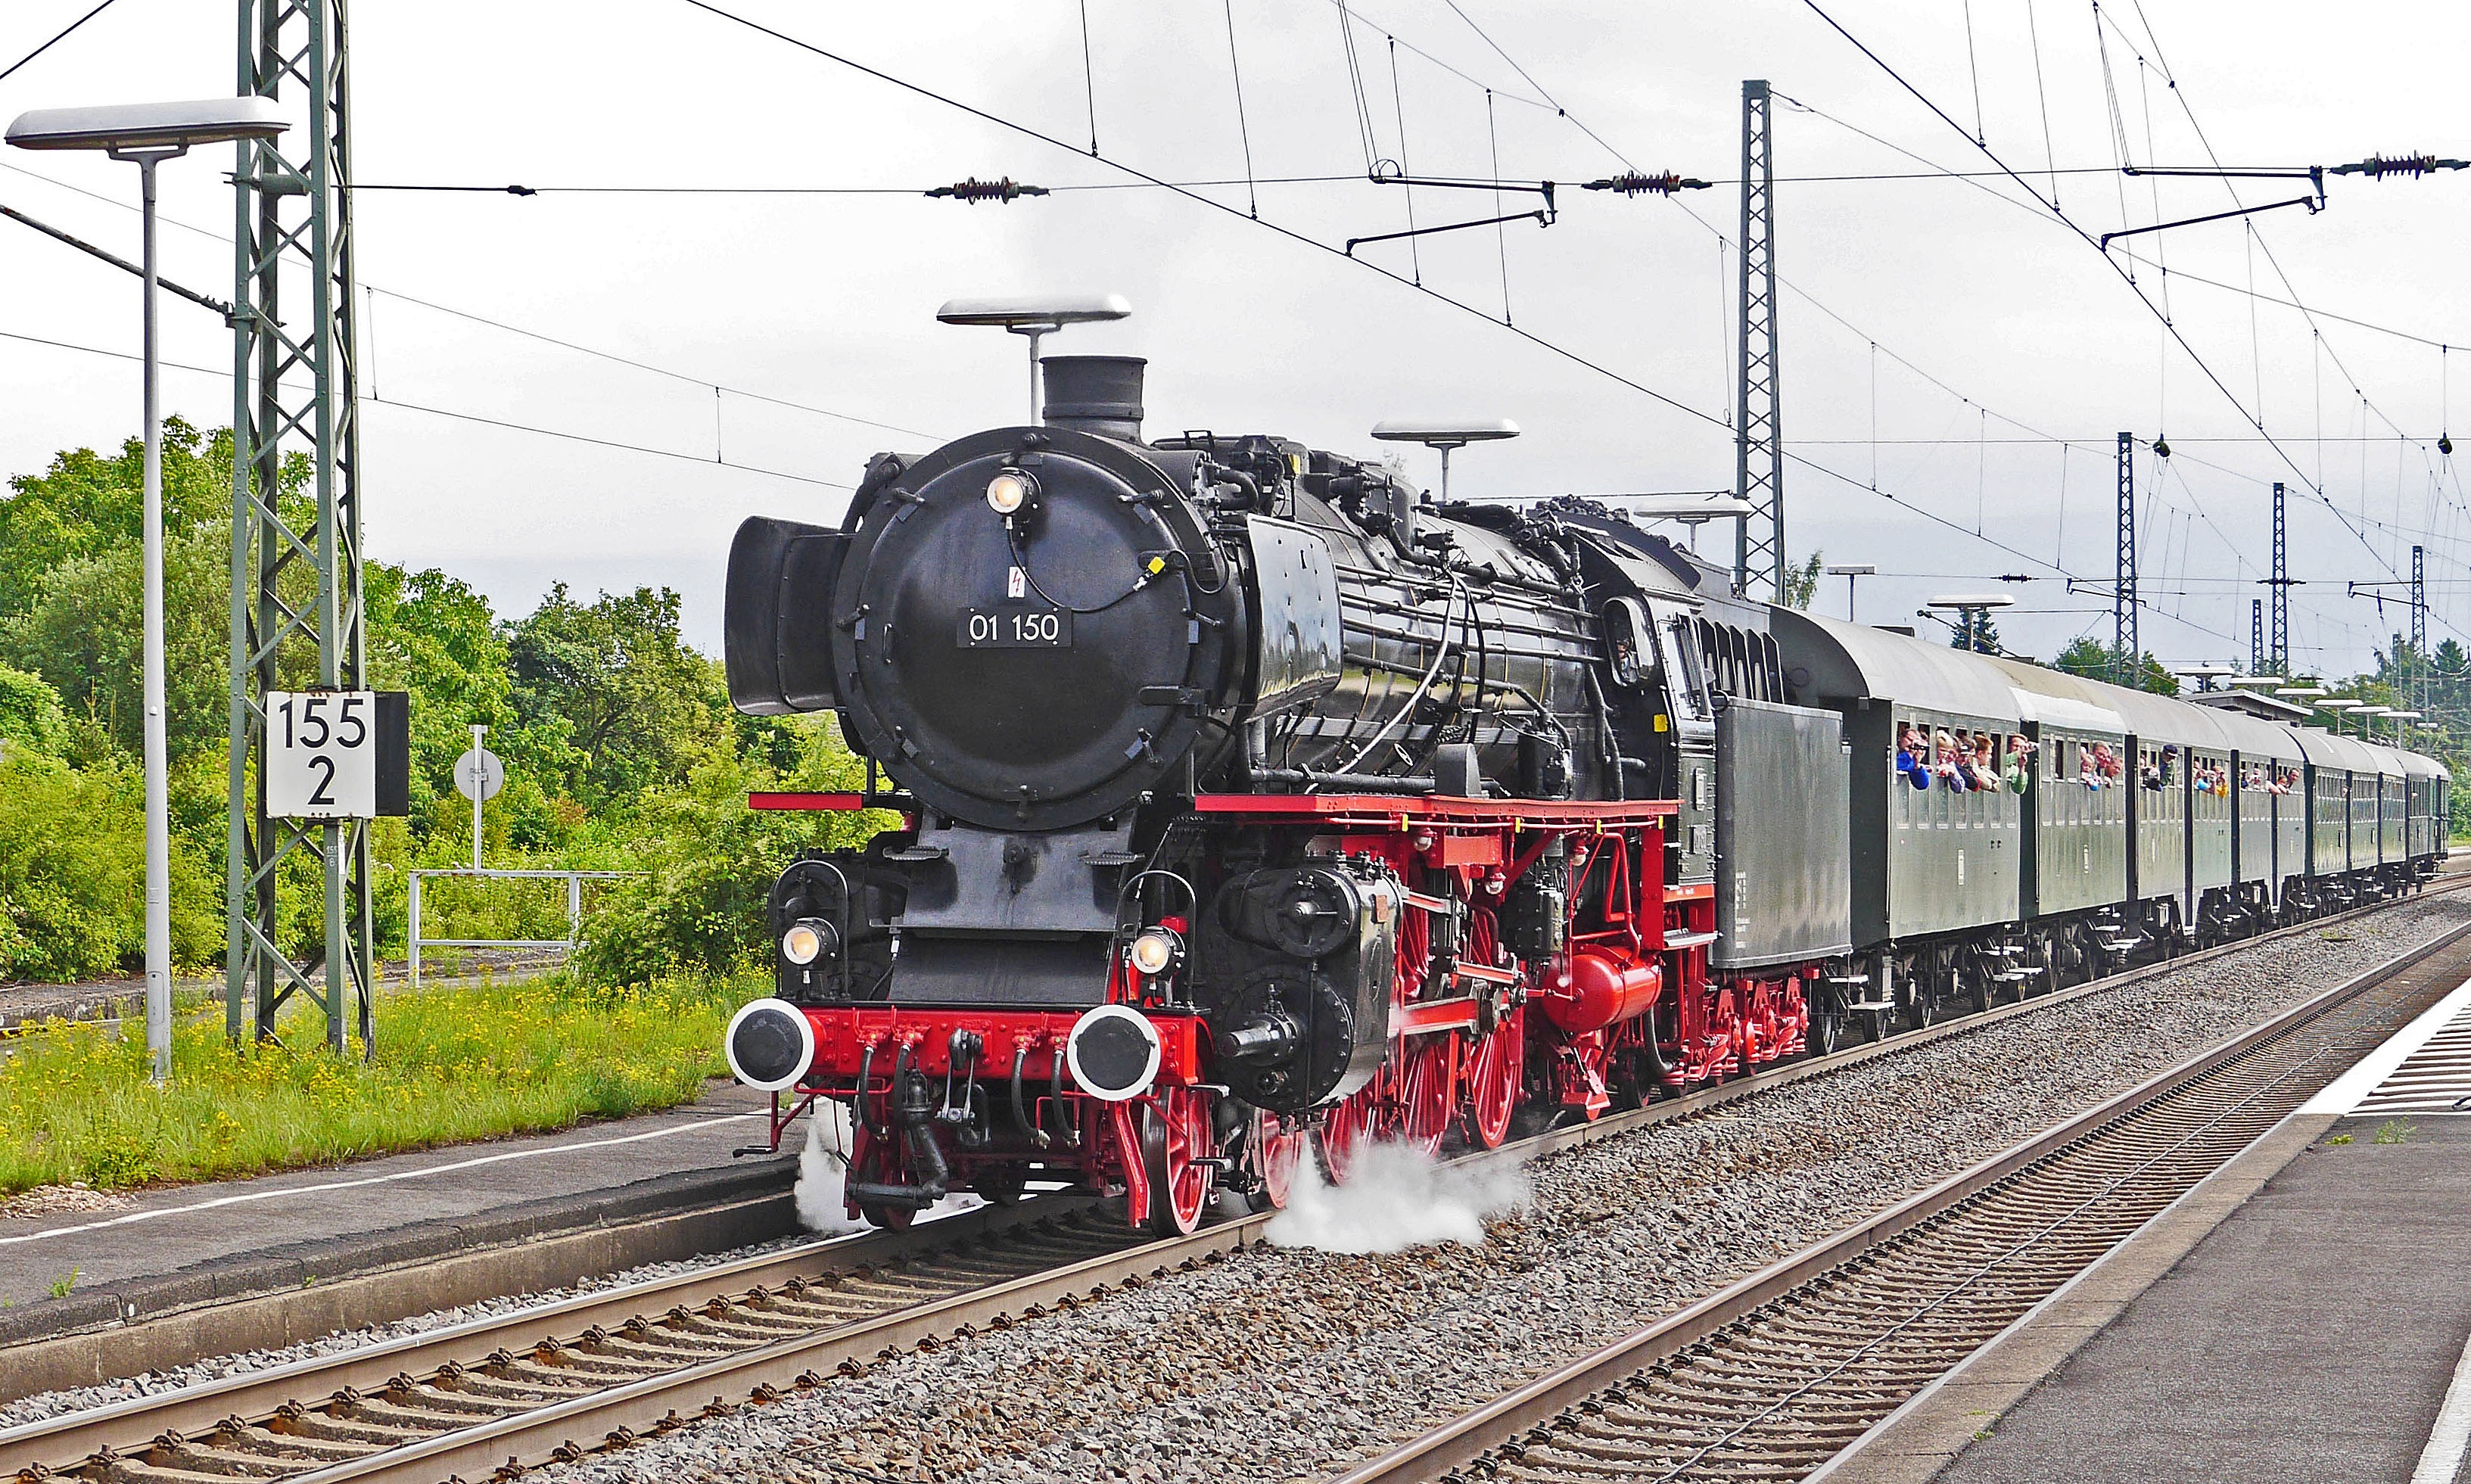
track, railway, steam, train, transport, vehicle, train station, nostalgia, electricity, locomotive, oldtimer, steam engine, event, tradition, railway station, restored, historically, rail transport, steam locomotive, track climb, steam train, m nsterland, express train, cylinder steam, special crossing, magistrale, drg class 01, br01, br 01150, maiden voyage, bielefeld hamm, neubeckum, worked, freaks, web fans, rolling stock, railroad car